Parks Place

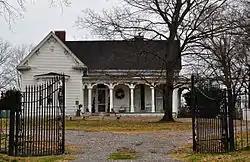
Parks Place, December 2013.

Parks Place is an Italianate-style house in College Grove, Tennessee that was listed on the National Register of Historic Places in 1984. It has also been known as the William Felix Webb House. It was built between 1864 and 1872 for William Felix Webb, a businessman. Webb sold the house in 1888 to Joseph T. Demumbrane. It was sold in 1910 with 352 remaining acres to Arthur R. Parks, who occupied it until the 1940s.